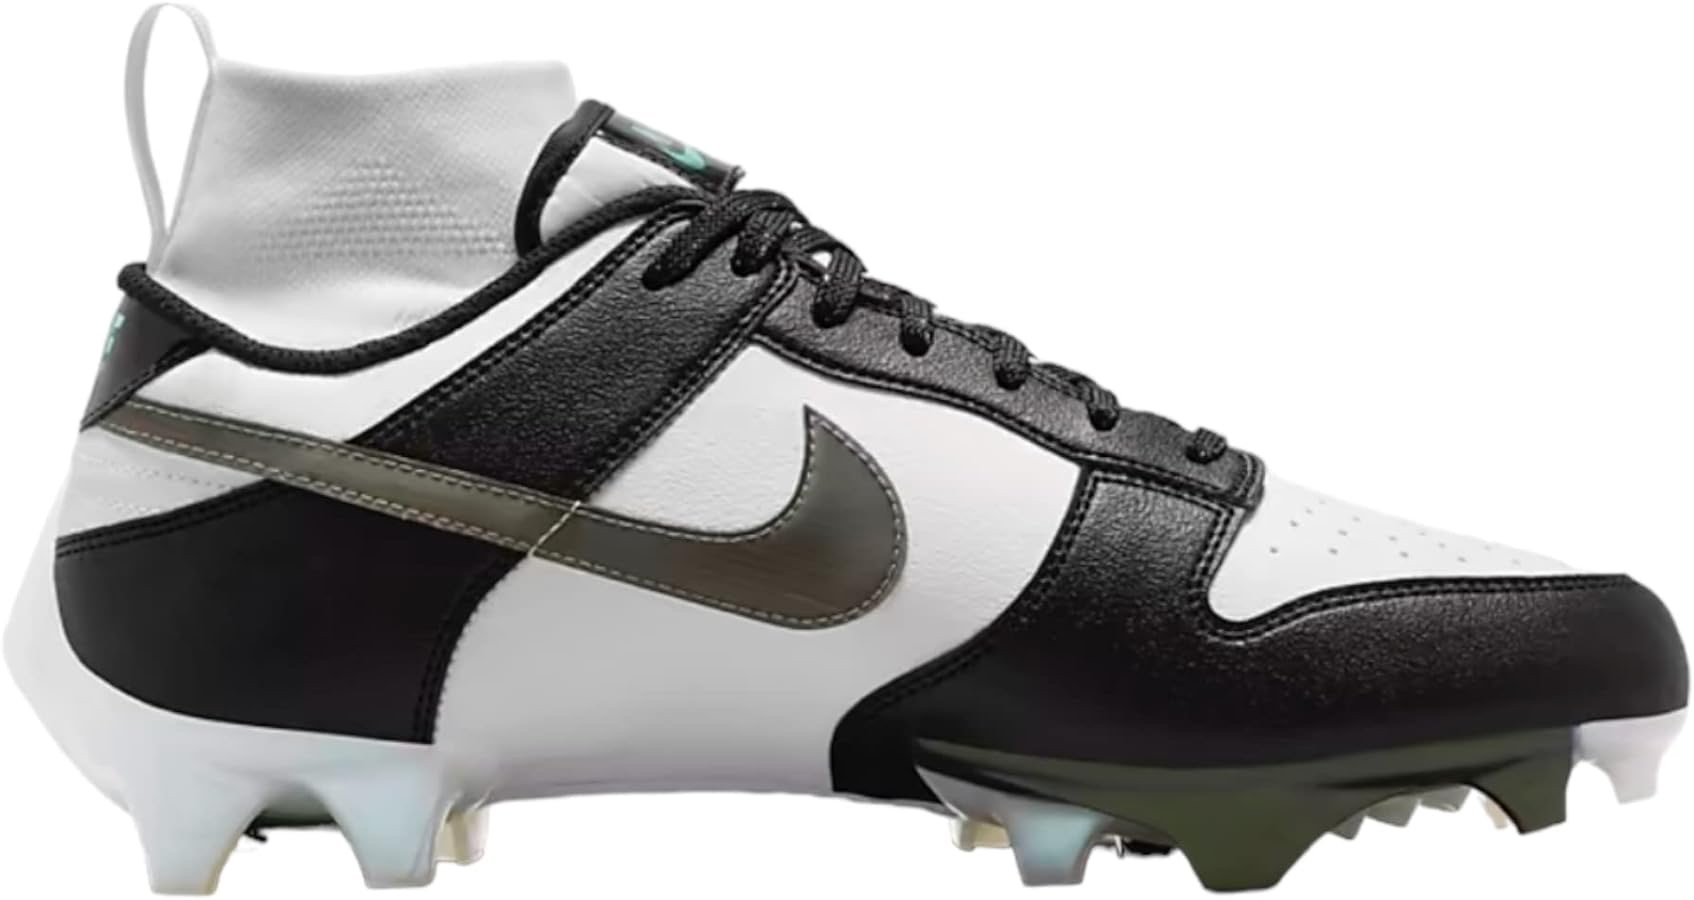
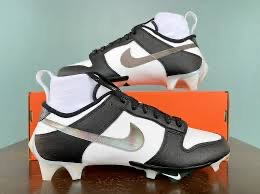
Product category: misc
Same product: yes